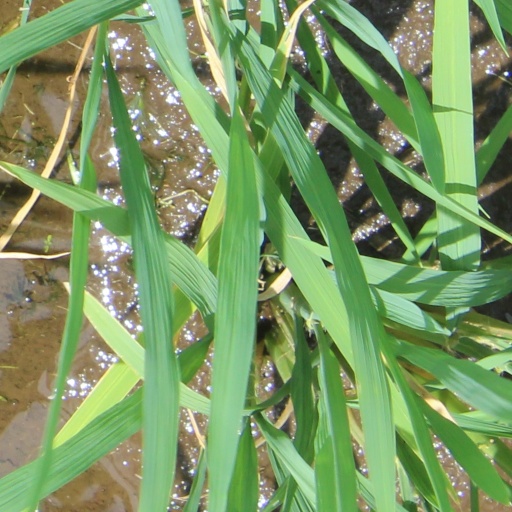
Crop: rice